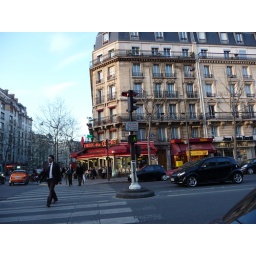
We're waiting to cross over the road while we're in Paris.